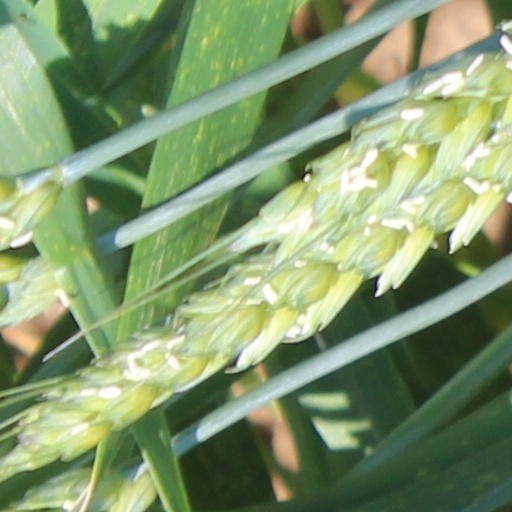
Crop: wheat